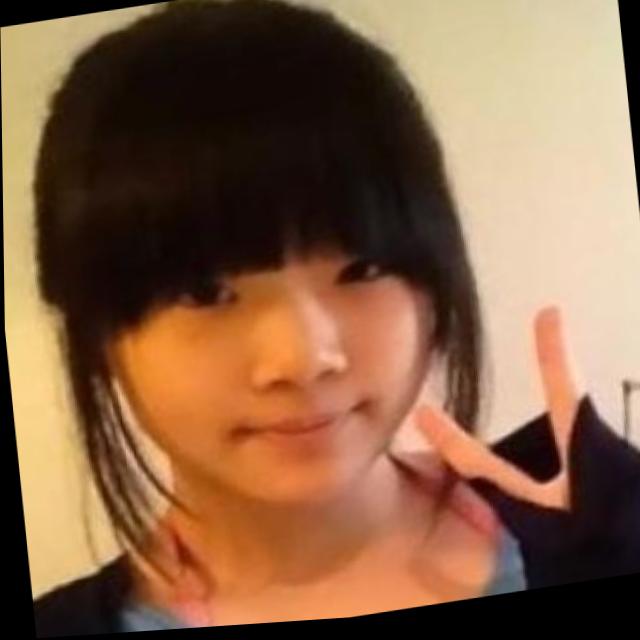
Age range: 13-20